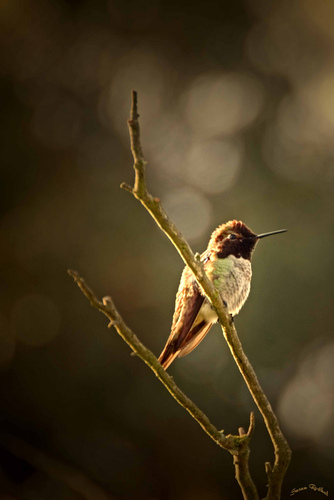
this small bird has a long, needle-like nose, a white body and brown head and tail.
the bird has a brown crown and a small black bill.
a small bird with with a brown crown and the bird has mixed color breast and side and the bill is long and pointed
this bird has a speckled belly and breast with a long needle like bill.
this bird is brown and white in color with a skinny black beak, and brown eye rings.
this small brown bird has a white belly and abdoment and a very thin long beak.
this bird has wings that are brown and has a white belly and long bill
this bird has a very long slender beak and purplish head with a white belly and chest.
a small bird with a brown head and a long, thin, pointed beak.
this particular bird has a belly that is gray and brown
Species: Anna Hummingbird